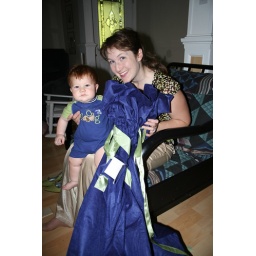
My iPhone Dock came in wraped in this HUGE blue Santa type bag that was stuffed in a box.